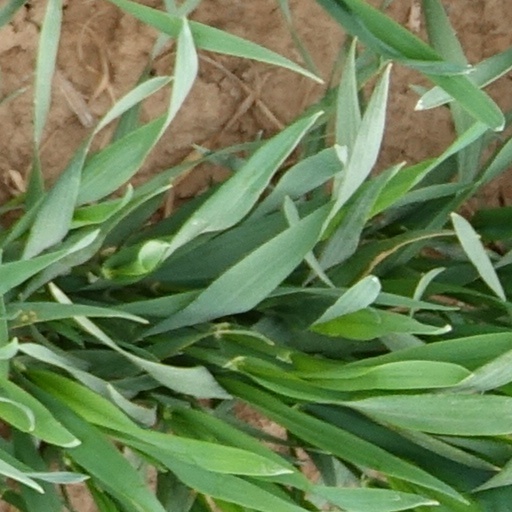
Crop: wheat